Sir Hew Dalrymple, 3rd Baronet

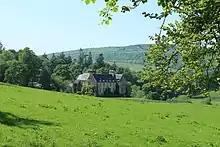
Bargany House

He was the son of Sir Hew Dalrymple, 2nd Baronet. He succeeded his father to the baronetcy in 1790.